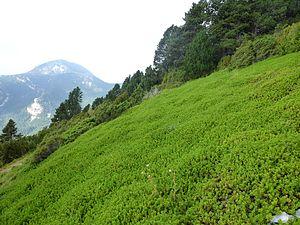
Ceratothrips ericae, le Thrips des Bruyères, est un thrips de la famille des Thripidae du super-ordre des Paranéoptères. Cet insecte de 1 mm de long est connu pour sa pollinisation de la Bruyères des marais, de la Callune et du Raisin d'Ours dont elle est inféodée en Europe.